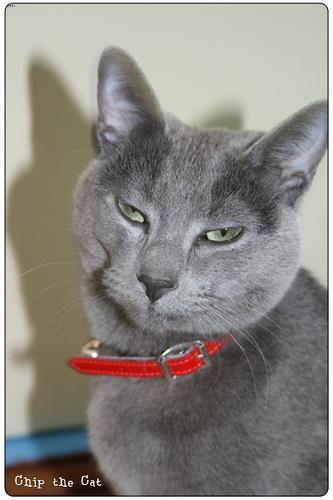
Russian Blue